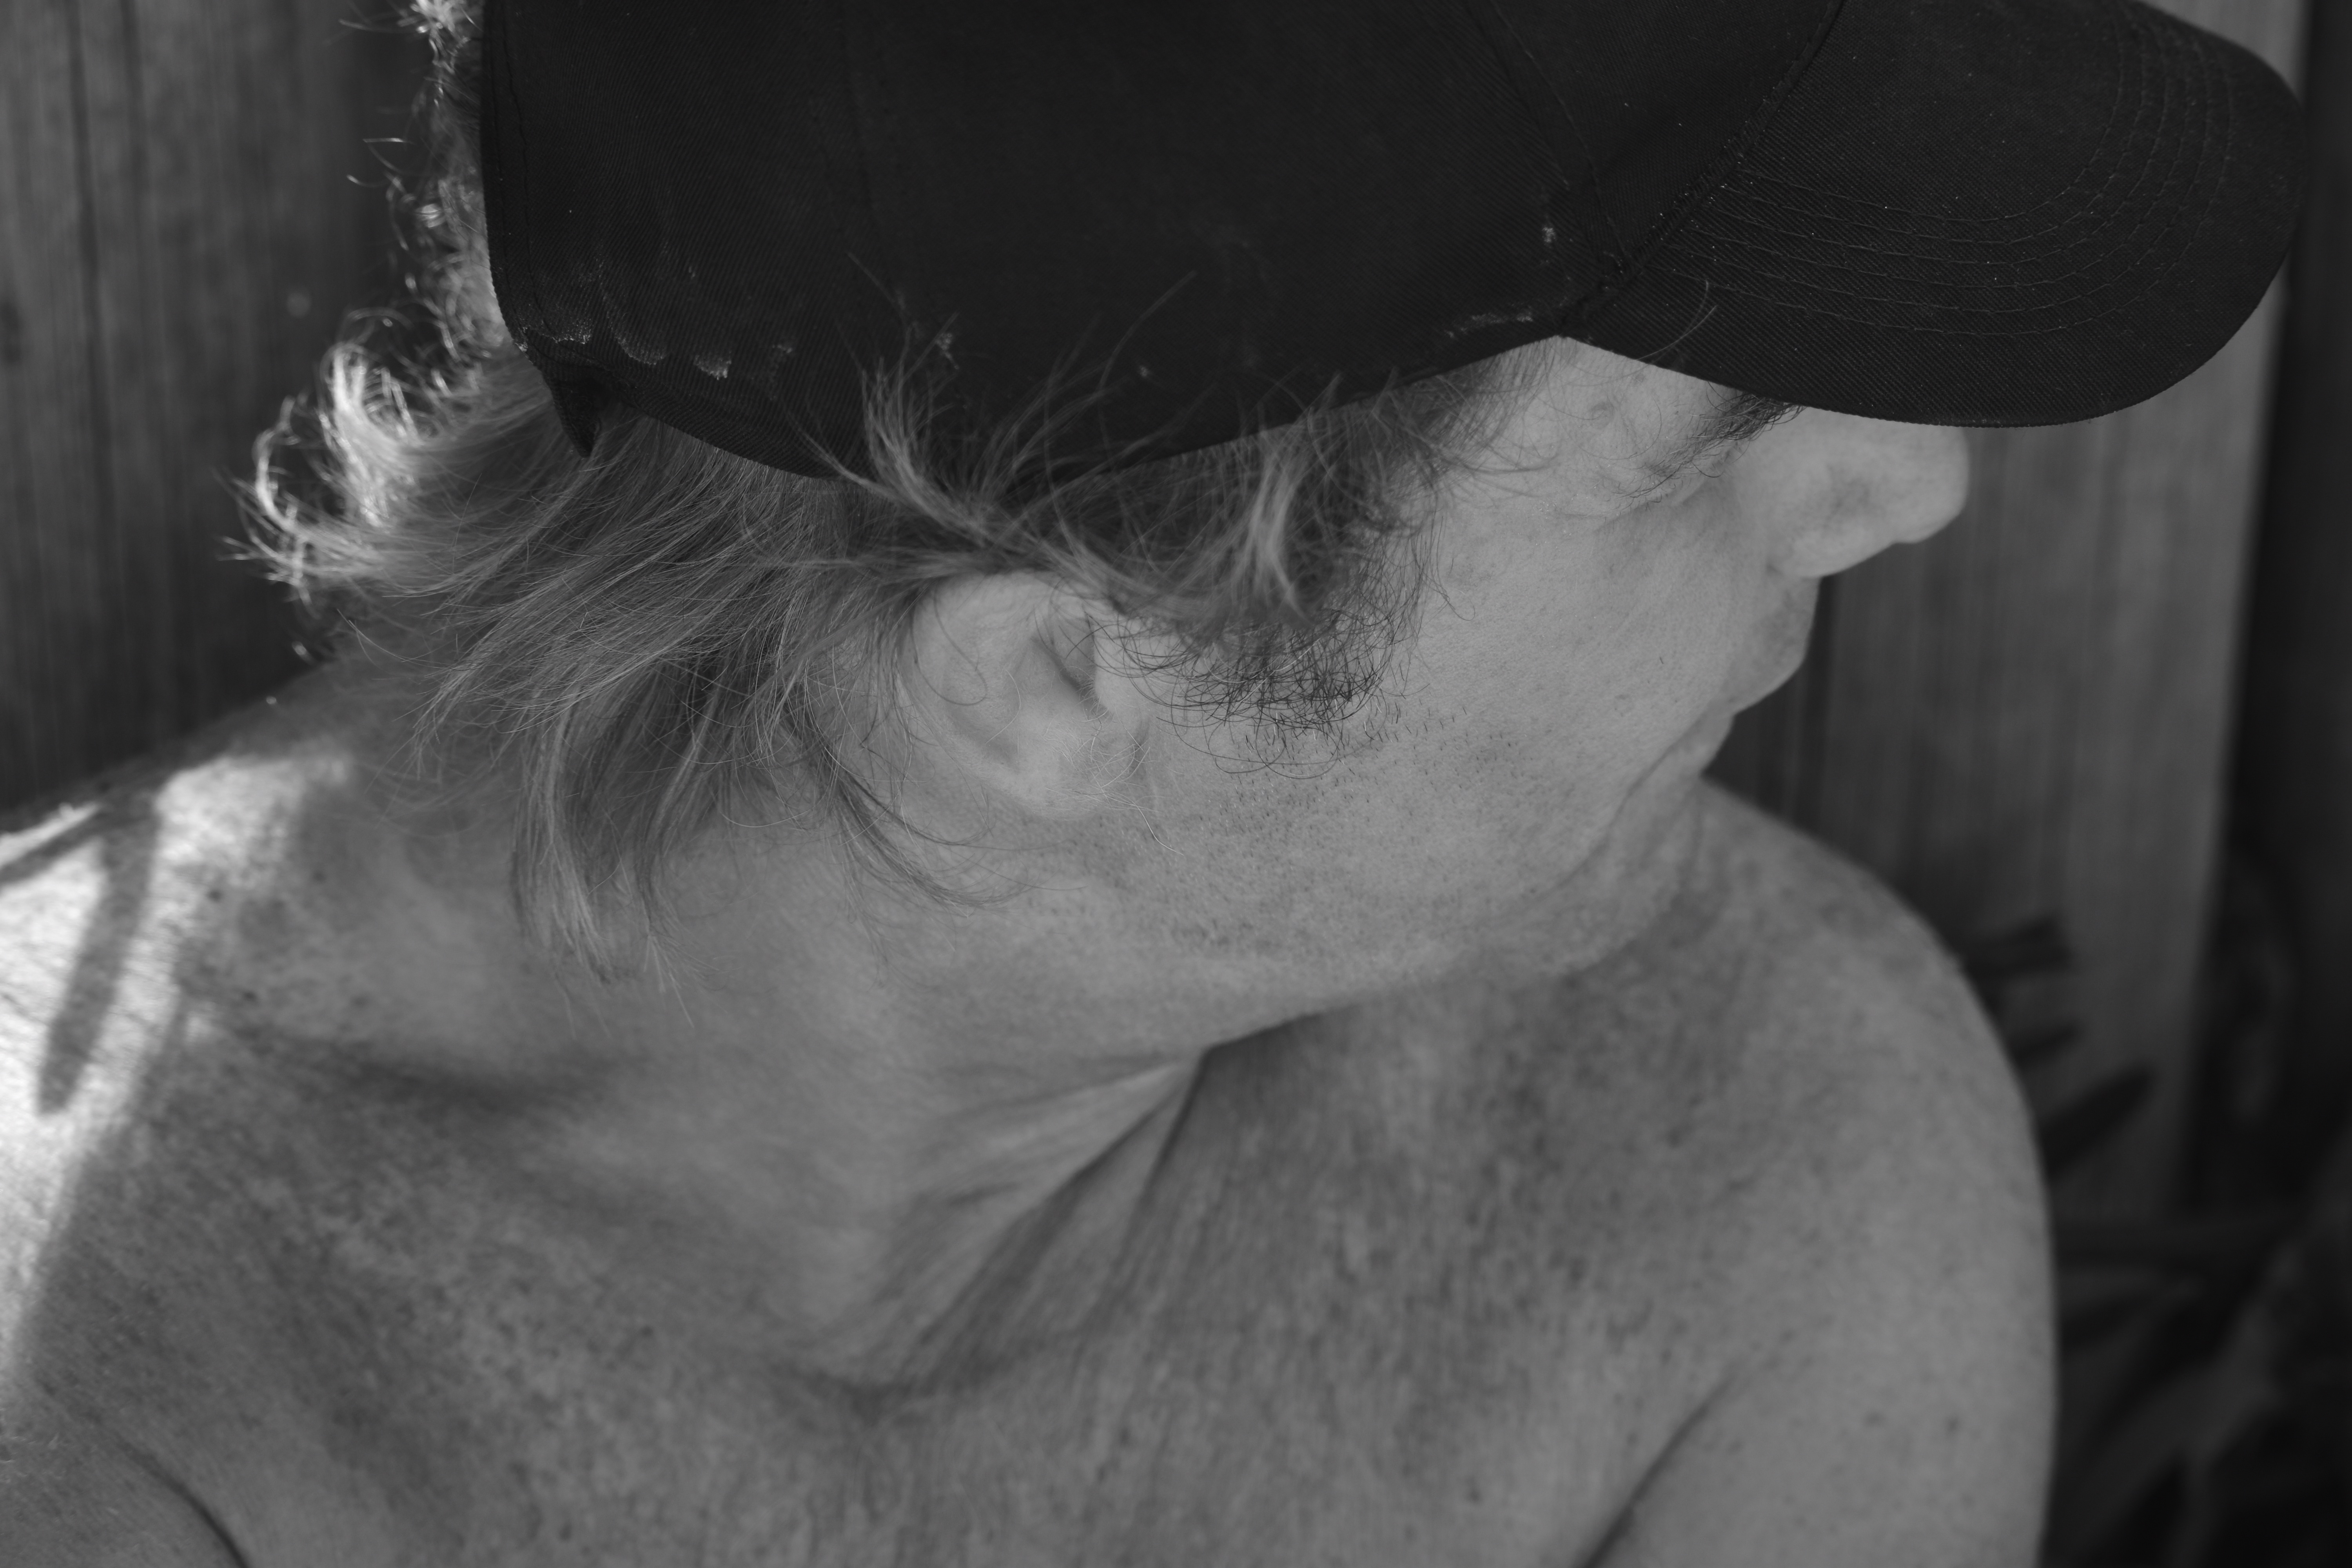
hand, man, person, black and white, white, male, portrait, black, ear, monochrome, face, nose, eye, head, skin, organ, emotion, interaction, sense, monochrome photography